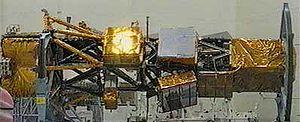
Le programme spatial des États-Unis est le plus important financièrement, dans le monde. Avec la Russie et la Chine, les États-Unis sont en 2018 les trois seuls pays au monde à avoir maîtrisé l'envoi d'hommes dans l'espace. Il a commencé en 1958 pendant la course à l'espace, et a continué avec les programmes Mercury et Gemini, créés en préparation du programme Apollo, le plus célèbre des programmes des États-Unis. Après Apollo, les États-Unis mirent sur pied divers programmes, tels que Skylab, pour mieux comprendre l'espace et pour donner une suite au programme Apollo. Ils créèrent aussi la navette spatiale grâce à laquelle les astronautes ont pu effectuer des séjours de courte durée, afin réaliser des expériences sur les effets de l'apesanteur ou de placer en orbite des satellites, comme Hubble.
Lacrosse et Onyx sont les noms de code de satellites espions à imagerie radar du National Reconnaissance Office des États-Unis.